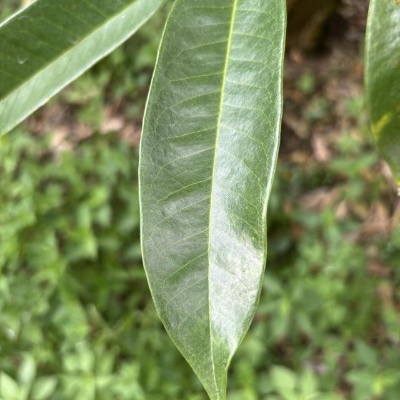
Label: Leaf_Healthy